PC3

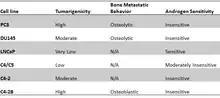
Properties of common prostate cancer cell lines

PC3 (PC-3) is a human prostate cancer cell line used in prostate cancer research and drug development. PC3 cells are useful in investigating biochemical changes in advanced prostate cancer cells and in assessing their response to chemotherapeutic agents. PC3 cells are also used to study viral infection in mammalian cells that exhibit an immune response.